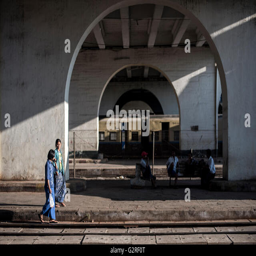
women walk on the platform